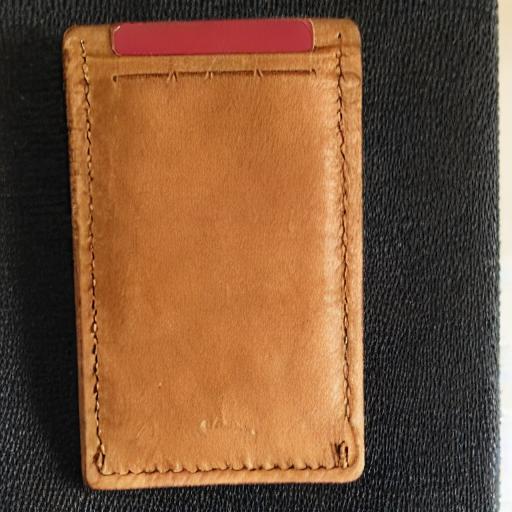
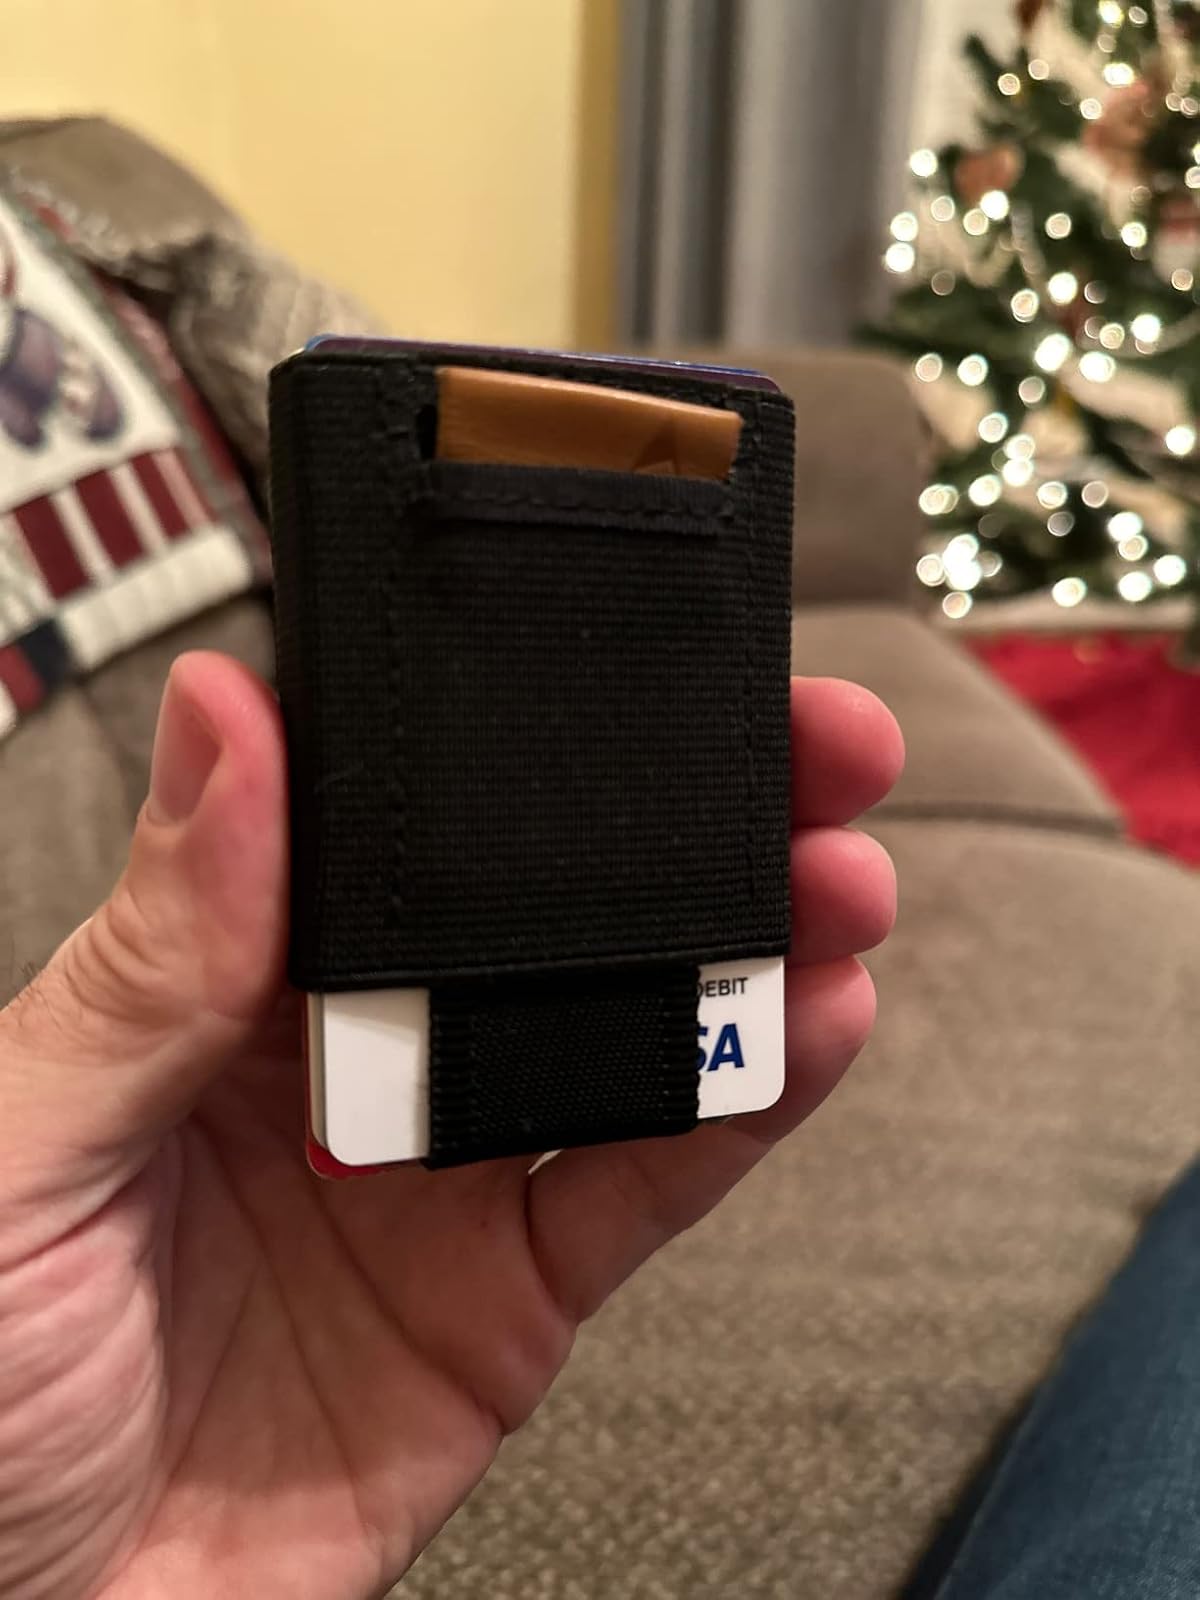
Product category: accessories_wallet
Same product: no